Buda Engine Co.

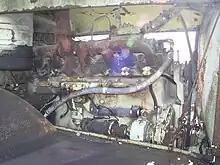
Old Buda 8-cylinder Diesel engine

Buda-Lanova engines were also used by the Whitcomb Locomotive Works of Rochelle IL. Two Buda-Lanova model DCS 1879 6 cylinder supercharged Diesel engines (6.75 bore x 8.75 stroke, 325 hp @ 1,200 rpm) were installed in both 65-DE-14a and 65-DE-19a Diesel electric centercab locomotives that were purchased by the Army and shipped over to Africa and Europe during WW II, helping Whitcomb to earn the Army-Navy "E" award. These engines suffered from poor cooling and cracking in the cylinder heads and resulted in many locomotives being disabled while waiting for new heads.